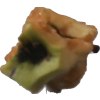
Label: apples